Little Brown Jug (song)

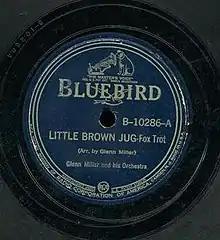
1939 Glenn Miller recording on RCA Bluebird, B-10286-A

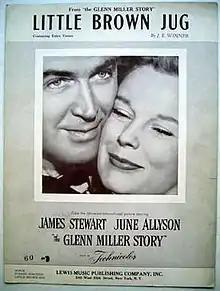
1953 sheet music cover from the film "The Glenn Miller Story", Lew Music, New York

In 1939, Glenn Miller and His Orchestra released a hit version of the song on RCA Bluebird, as an A side 78 single, B-10286-A, in a new arrangement by Bill Finegan backed with "Pavanne". The recording was an early chart hit for Glenn Miller. The song was performed in Glenn Miller's Carnegie Hall concert that year and became a staple of the Glenn Miller Orchestra repertoire, and a classic of the Big Band era.